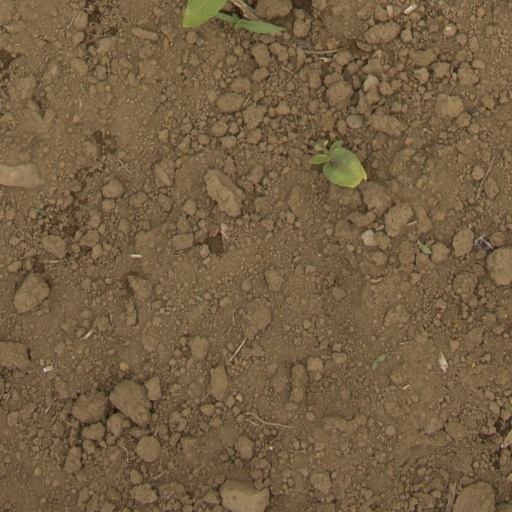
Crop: Jerusalem artichoke